Manchester

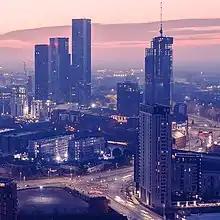
The Great Jackson Street skyscraper district under construction in Central Manchester

At , northwest of London, Manchester lies in a bowl-shaped land area bordered to the north and east by the Pennines, an upland chain that runs the length of northern England, and to the south by the Cheshire Plain. Manchester is north-east of Liverpool and north-west of Sheffield, making the city the halfway point between the two. The city centre is on the east bank of the River Irwell, near its confluences with the Rivers Medlock and Irk, and is relatively low-lying, being between above sea level. The River Mersey flows through the south of Manchester. Much of the inner city, especially in the south, is flat, offering extensive views from many highrise buildings in the city of the foothills and moors of the Pennines, which can often be capped with snow in the winter months. Manchester's geographic features were highly influential in its early development as the world's first industrial city. These features are its climate, its proximity to a seaport at Liverpool, the availability of waterpower from its rivers, and its nearby coal reserves.